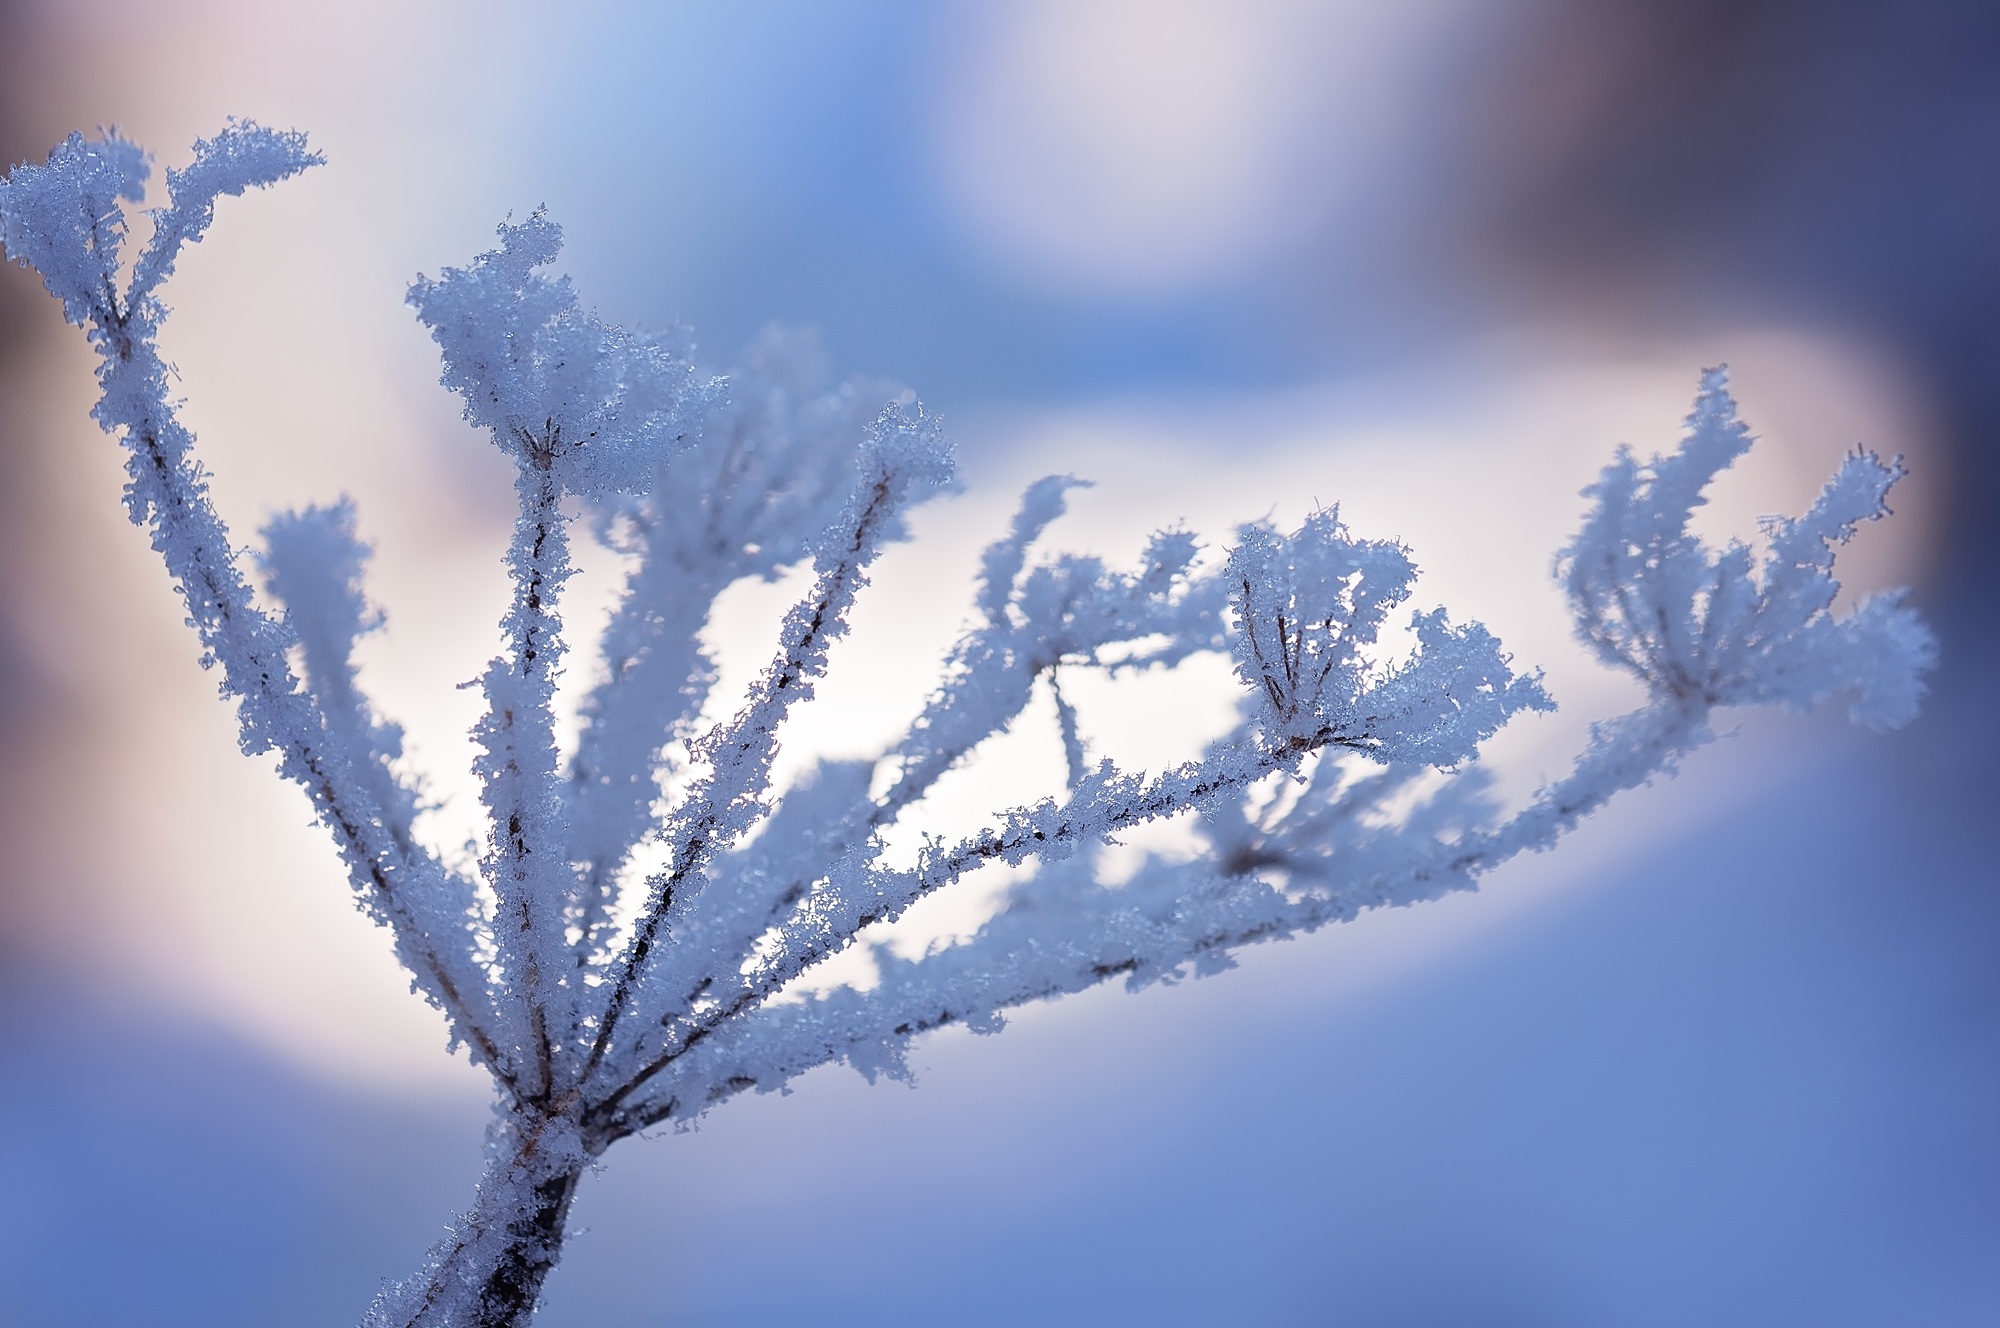
tree, nature, branch, snow, winter, cloud, plant, sky, sunlight, leaf, frost, atmosphere, dry, ice, weather, snowy, frozen, blue, close, season, twig, faded, freezing, macro photography, eiskristalle, atmospheric phenomenon, woody plant